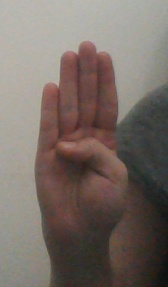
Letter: kaaf